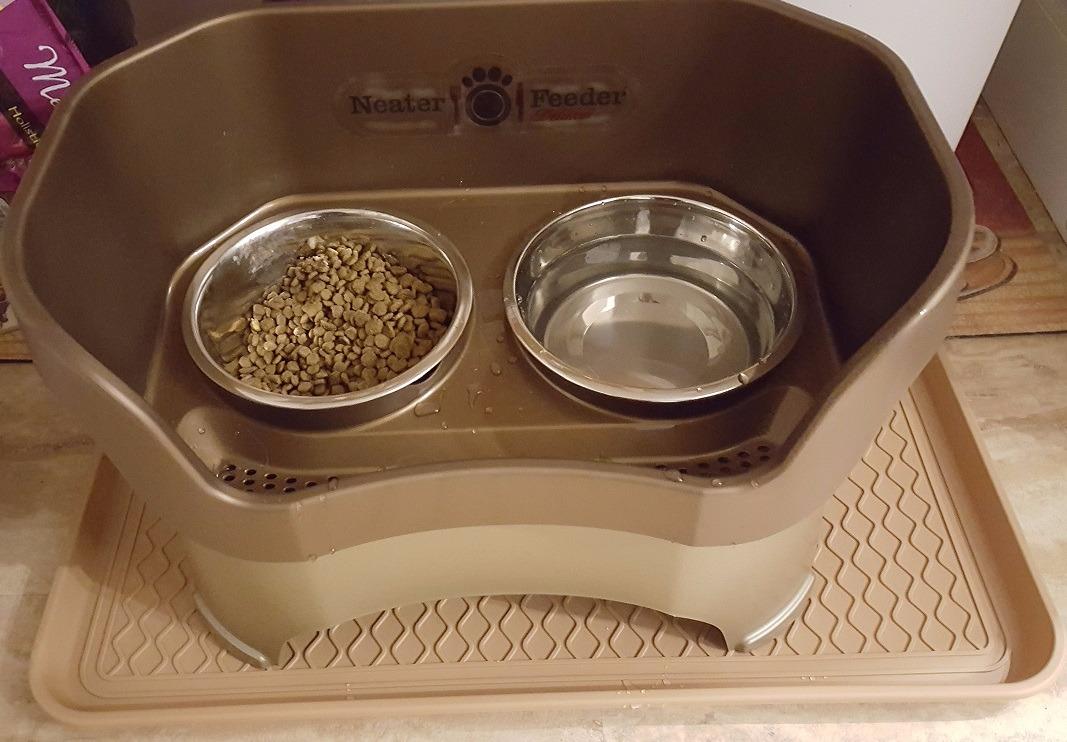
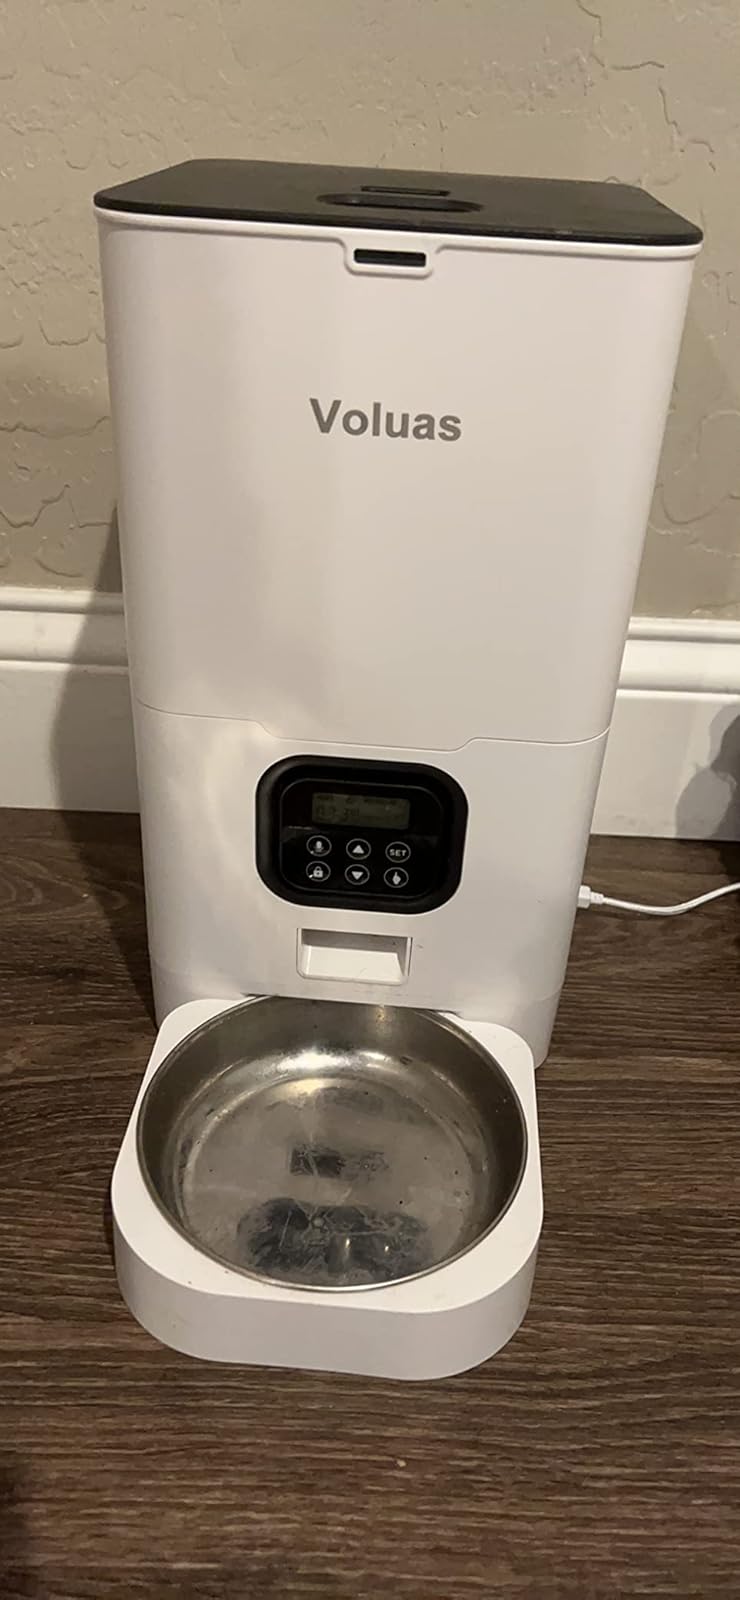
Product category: items_feeder
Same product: no